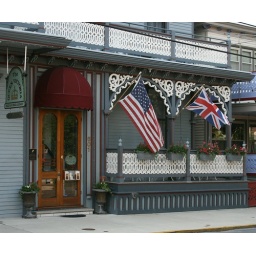
A cute little bed and breakfast in Cape May called the Queen Victoria.